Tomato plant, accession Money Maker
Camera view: bottom (45 deg); turntable rotation: 0 degrees
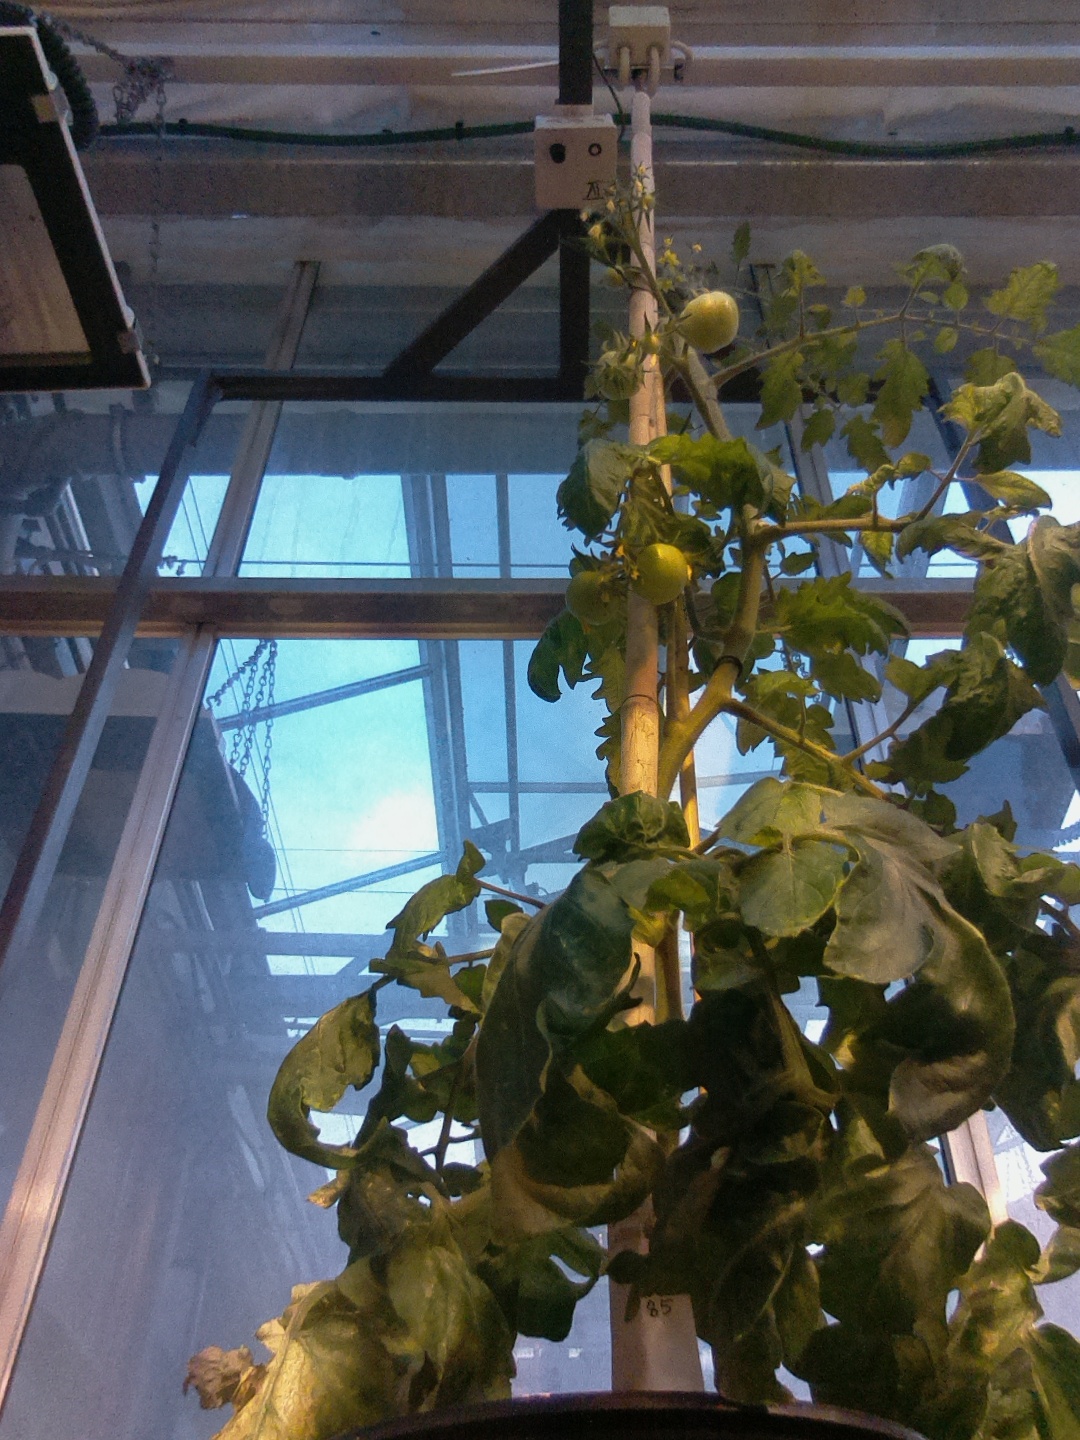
BBCH growth stage 72: 20%-30% of final fruit size